La Martinière College

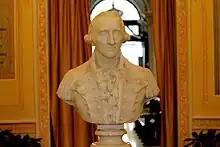
Claude Martin's bust inside the School

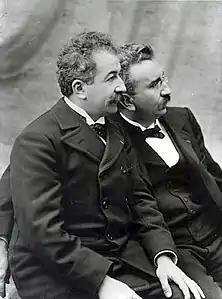
Auguste (left) and Louis Lumière.

Claude Martin was born on 5 January 1735 in Lyon, France. He came to India when he was seventeen. After the French influence declined in India, he served in the British East India Company and rose to the rank of Major-General. After taking up residence in Lucknow, he occupied an important position in the court of Nawab Shuja-ud-Daulah and later his son, Asaf-ud-Daula.